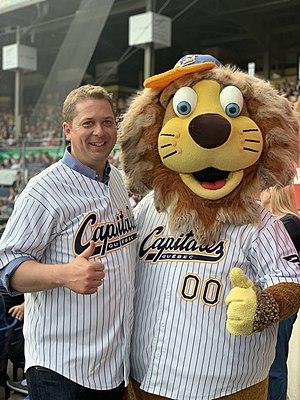
Ce fut une partie magnifique, hier soir, durant laquelle les Capitales de Québec ont affronté, et dominé, les Les Aigles de Trois-Rivières ! Merci à vous tous pour cet accueil chaleureux et pour le soutien que vous apportez à nos candidats conservateurs